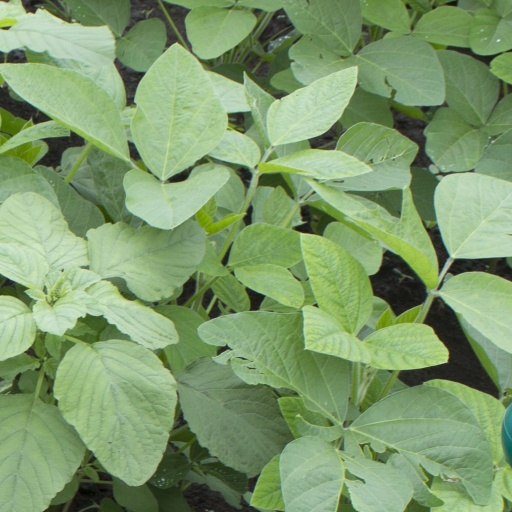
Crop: soybean